Homebush, New South Wales

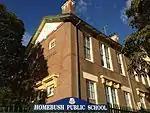
Homebush Public School

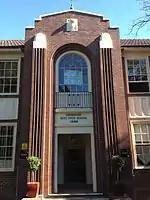
Homebush Boys High School

At the 2021 census, there were 11,660 people in Homebush, a significant increase from the 7,007 residents in the 2016 census, reflecting the rapid increase in density in North Homebush. 27.9% of people were born in Australia. The next most common countries of birth were India 19.7%, China 12.6%, South Korea 7.1%, Nepal 5.9% and Sri Lanka 2.7%%. The top responses for ancestry were Chinese (23.1%), Indian (16.5%), English (9.1%), Korean (8.6%) and Australian (6.9%). 25.3% of people only spoke English at home. Other languages spoken at home included Mandarin 13.8%, Korean 8.1%, Tamil 6.6%, Nepali 5.8% and Cantonese 5.6%. The most common responses for religion were No Religion 30.3%, Hinduism 25.1%, Catholic 14.8% and Buddhism 5.8%. Median weekly household income was $2,101, 20.3% higher than the national median.